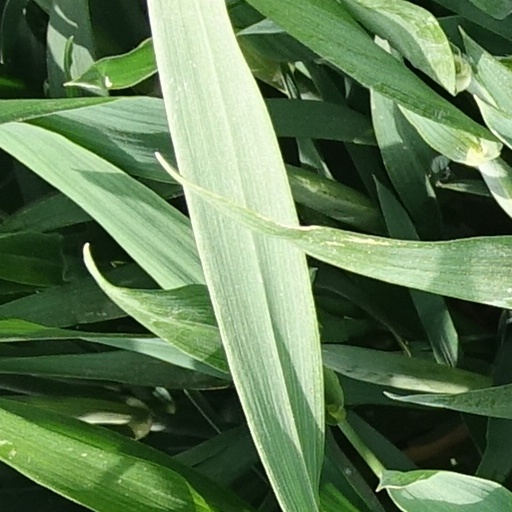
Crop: wheat